Vasa syndrome

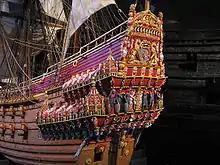
A 1:10 scale model of on display at the Vasa Museum in Stockholm. The richly decorated stern is a sign of the great prestige that contemporary warship enjoyed as symbols of power and wealth.

Vasa syndrome is inspired by the disastrous sinking of the Swedish warship on its short maiden voyage in 1628. "Vasa" was one of the earliest warships equipped with two full gun decks, and which was built when the theoretical principles of shipbuilding were still poorly understood. The safety margins at the time were also far below anything that would be acceptable today. Combined with the fact that 17th-century warships were built with intentionally high superstructures (to be used as firing platforms), this made "Vasa" a risky undertaking.